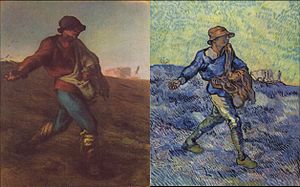
Jean-François Millet / Galleri
Jean-François Millet var en fransk maler og raderer.